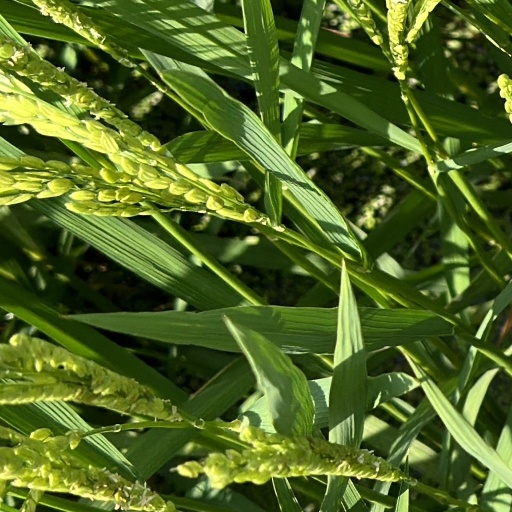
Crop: rice